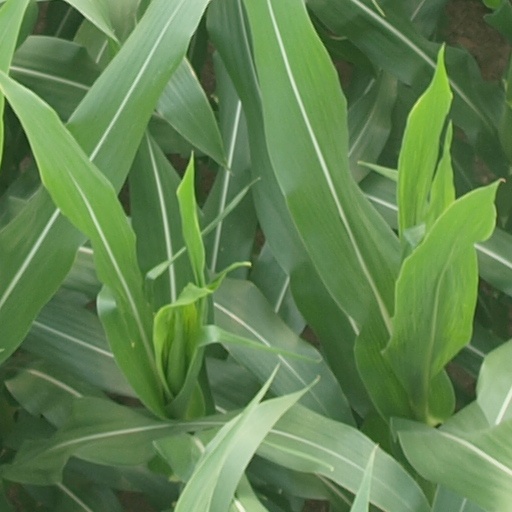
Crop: maize; corn